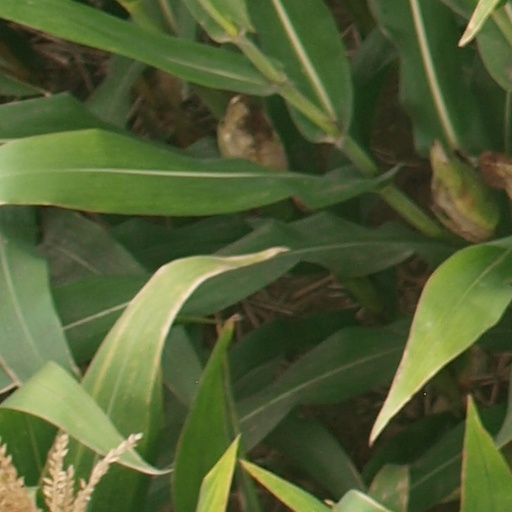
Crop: maize; corn